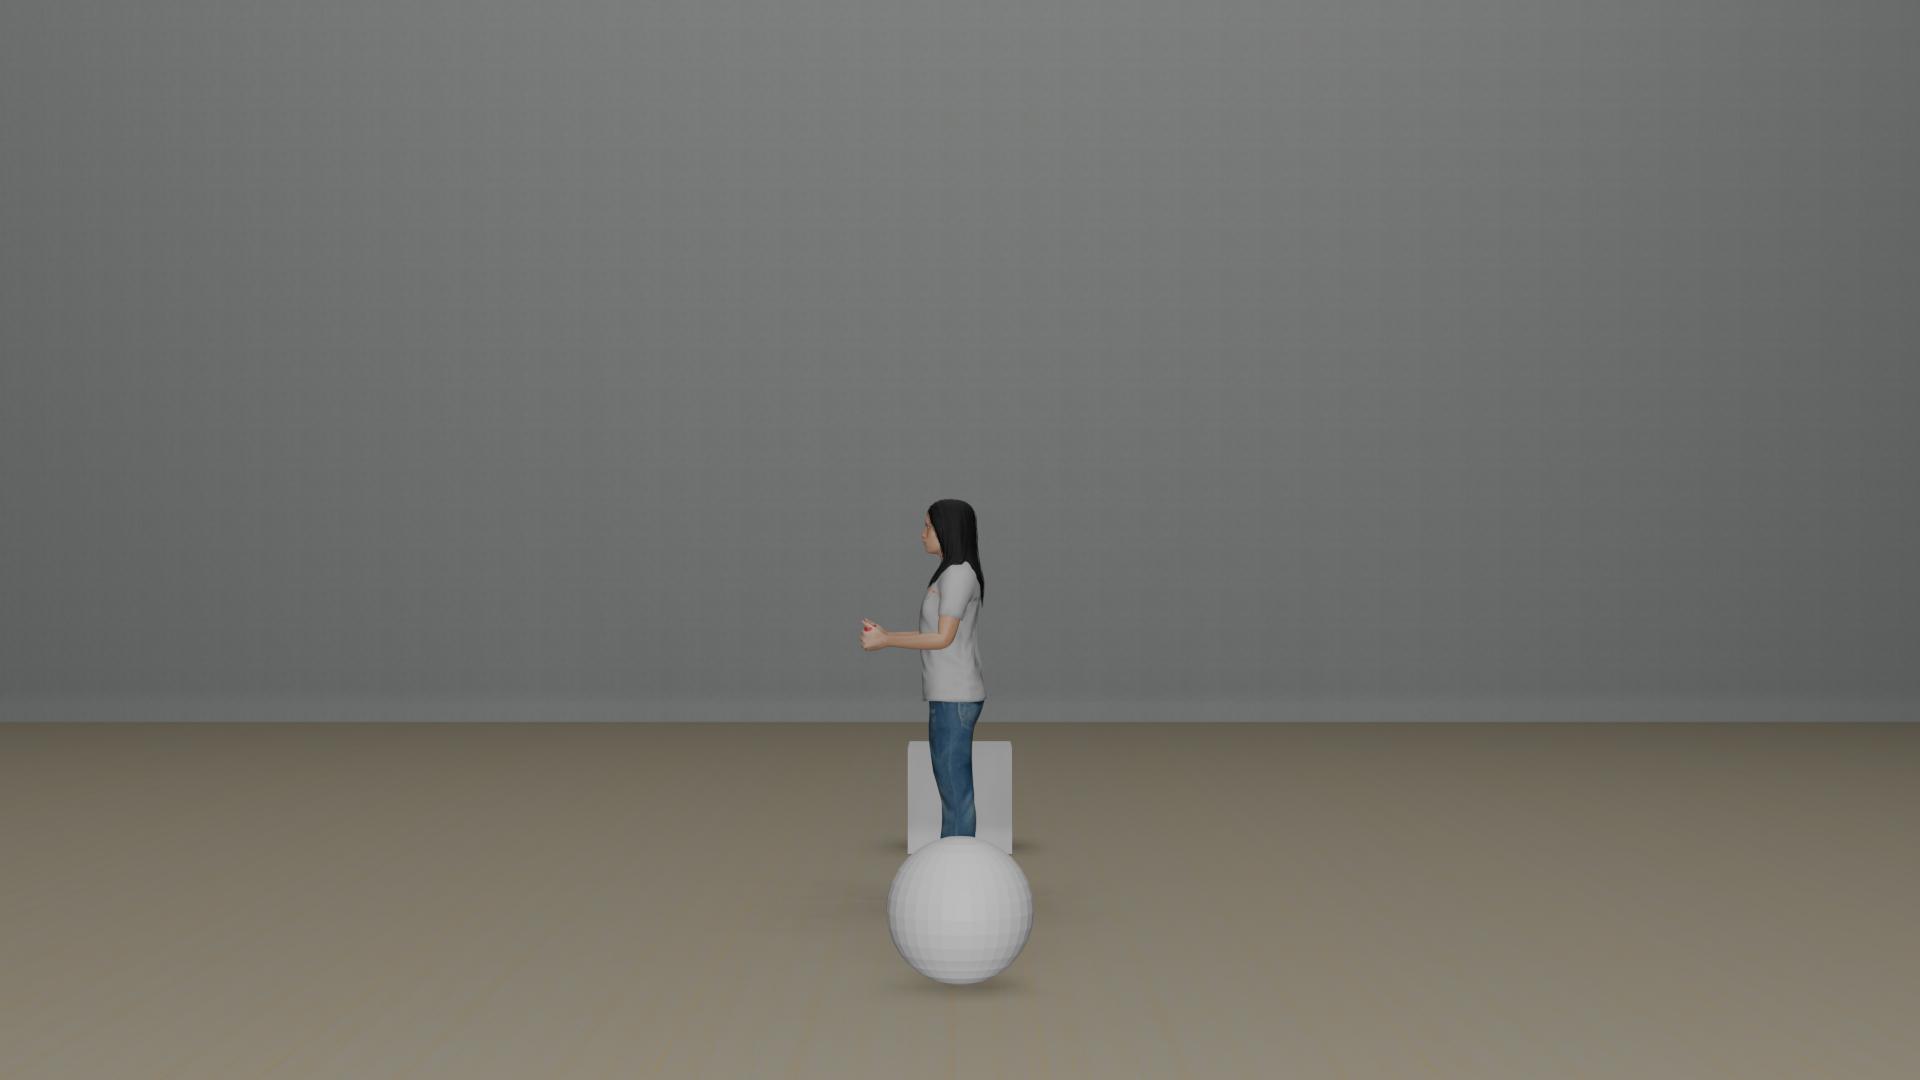
Task: level2_spatial
Answer: 'right'